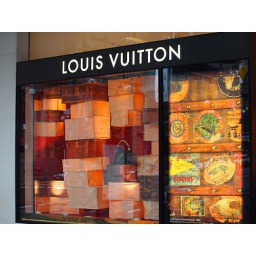
Each little paper box was lit by a small globe...it looked fabulous~!